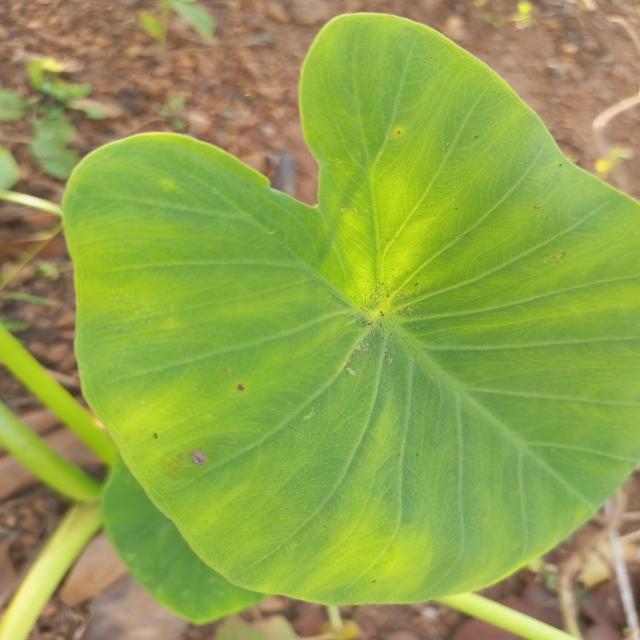
Label: Early_Blight